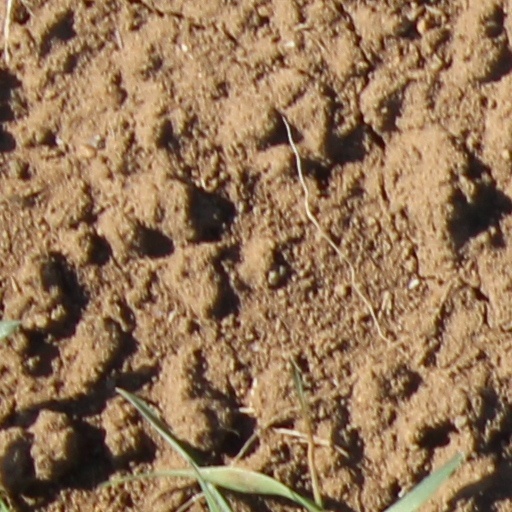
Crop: wheat